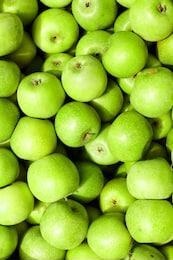
Label: apple